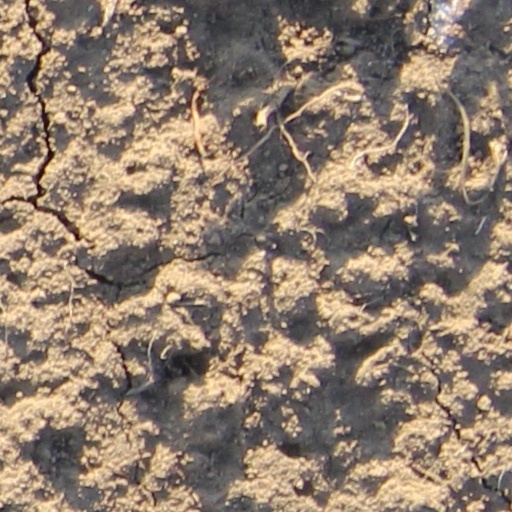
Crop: wheat